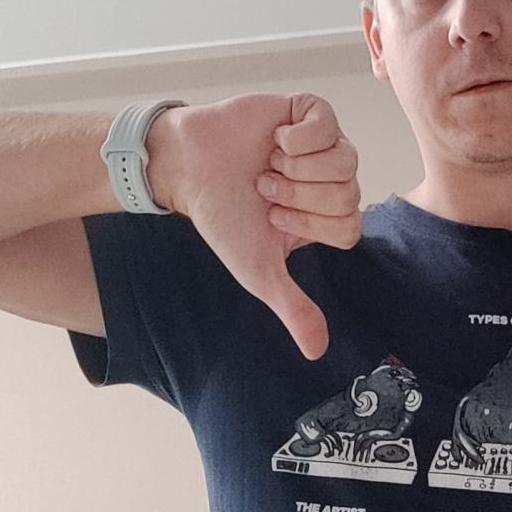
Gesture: dislike